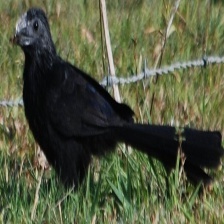
Species: GROVED BILLED ANI
Scientific name: CROTOPHAGA SULCIROSTRIS